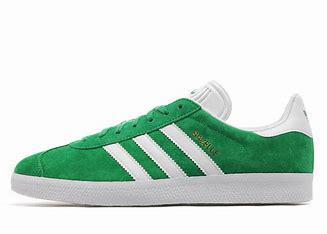
Brand: Adidas
Model: Gazelle Bold